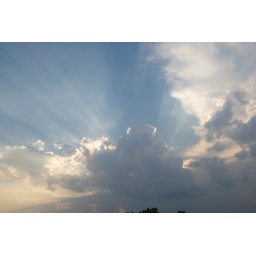
Late evening sky in Charlotte, NC rain clouds were rolling out.